Víctor Hugo Morales

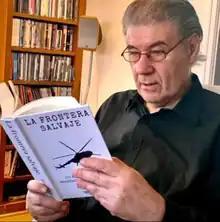
Víctor Hugo Morales in 2022

Víctor Hugo Morales Pérez (born 26 December 1947 in Cardona, Uruguay) is a Uruguayan journalist, pundit and writer who has lived and worked in Argentina since 1981.